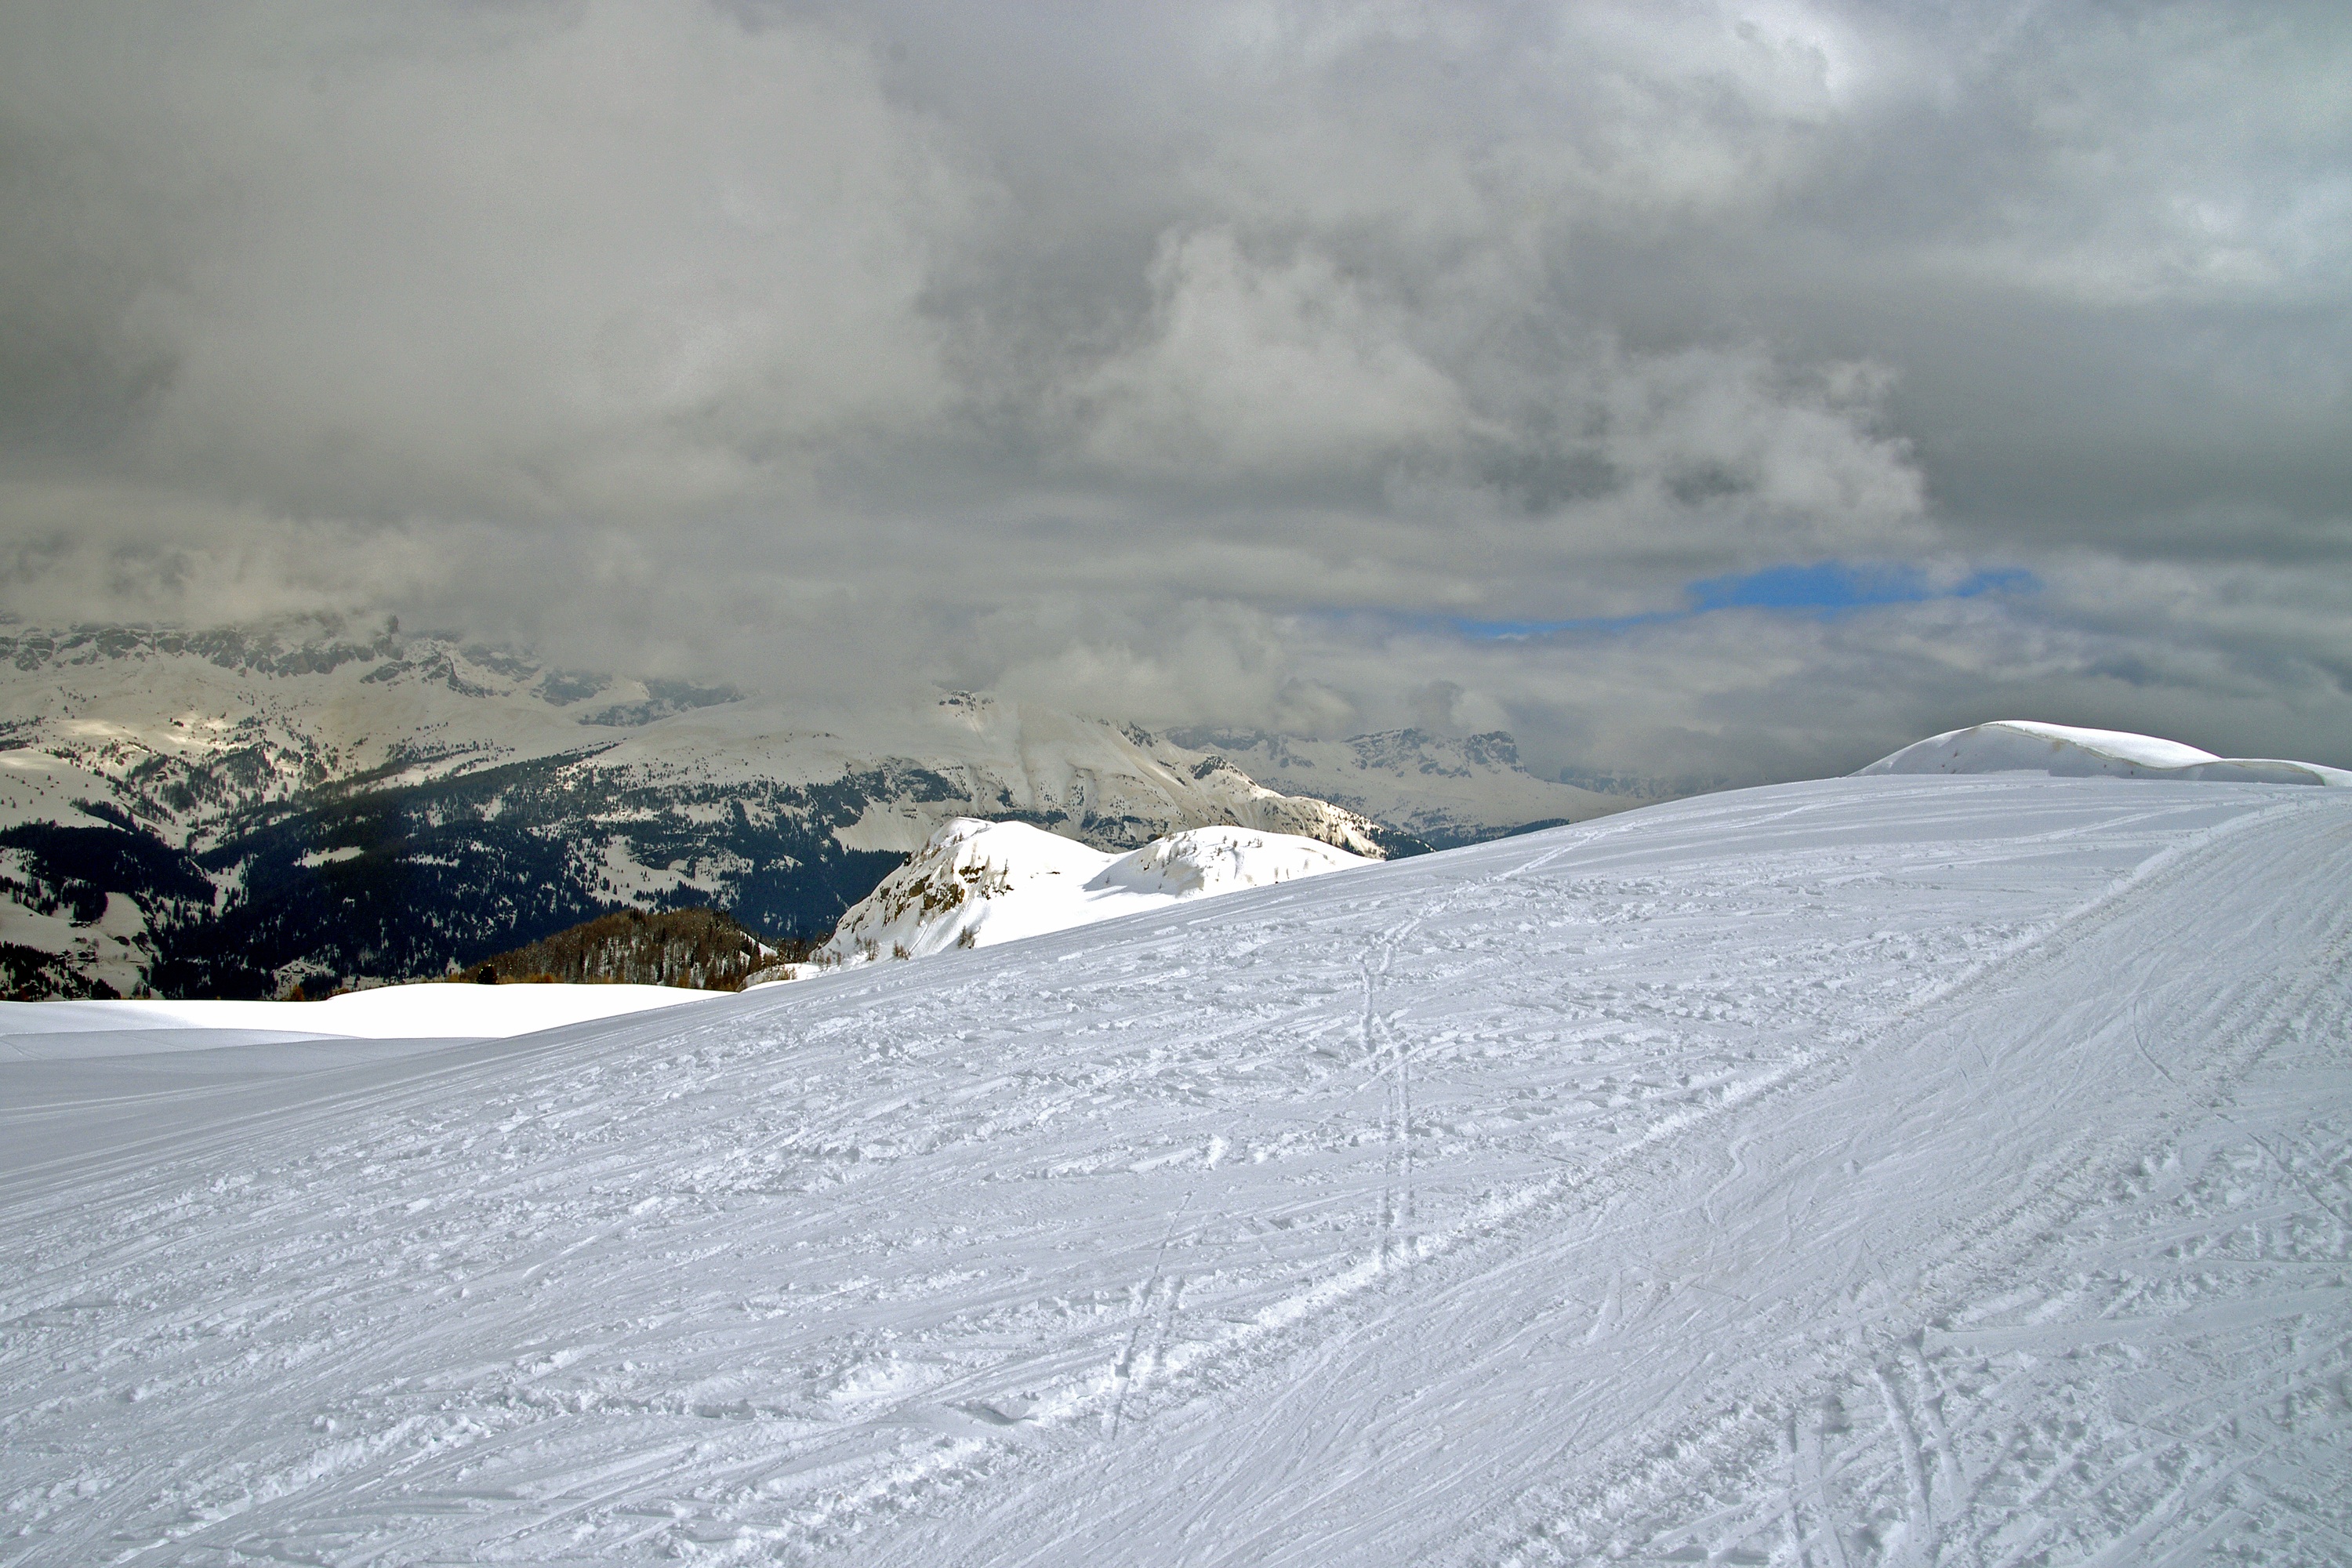
mountain, snow, cold, winter, white, mountain range, weather, italy, skiing, ridge, summit, winter landscape, winter sport, alps, plateau, veneto, piste, sci, dolomites, belluno, landform, ski touring, mountain pass, marmolada, ski mountaineering, ski equipment, geographical feature, mountainous landforms, geological phenomenon, dolomiti superski